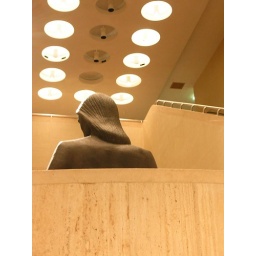
Janet de Coux's statue towers over a wall at the state museum of PA